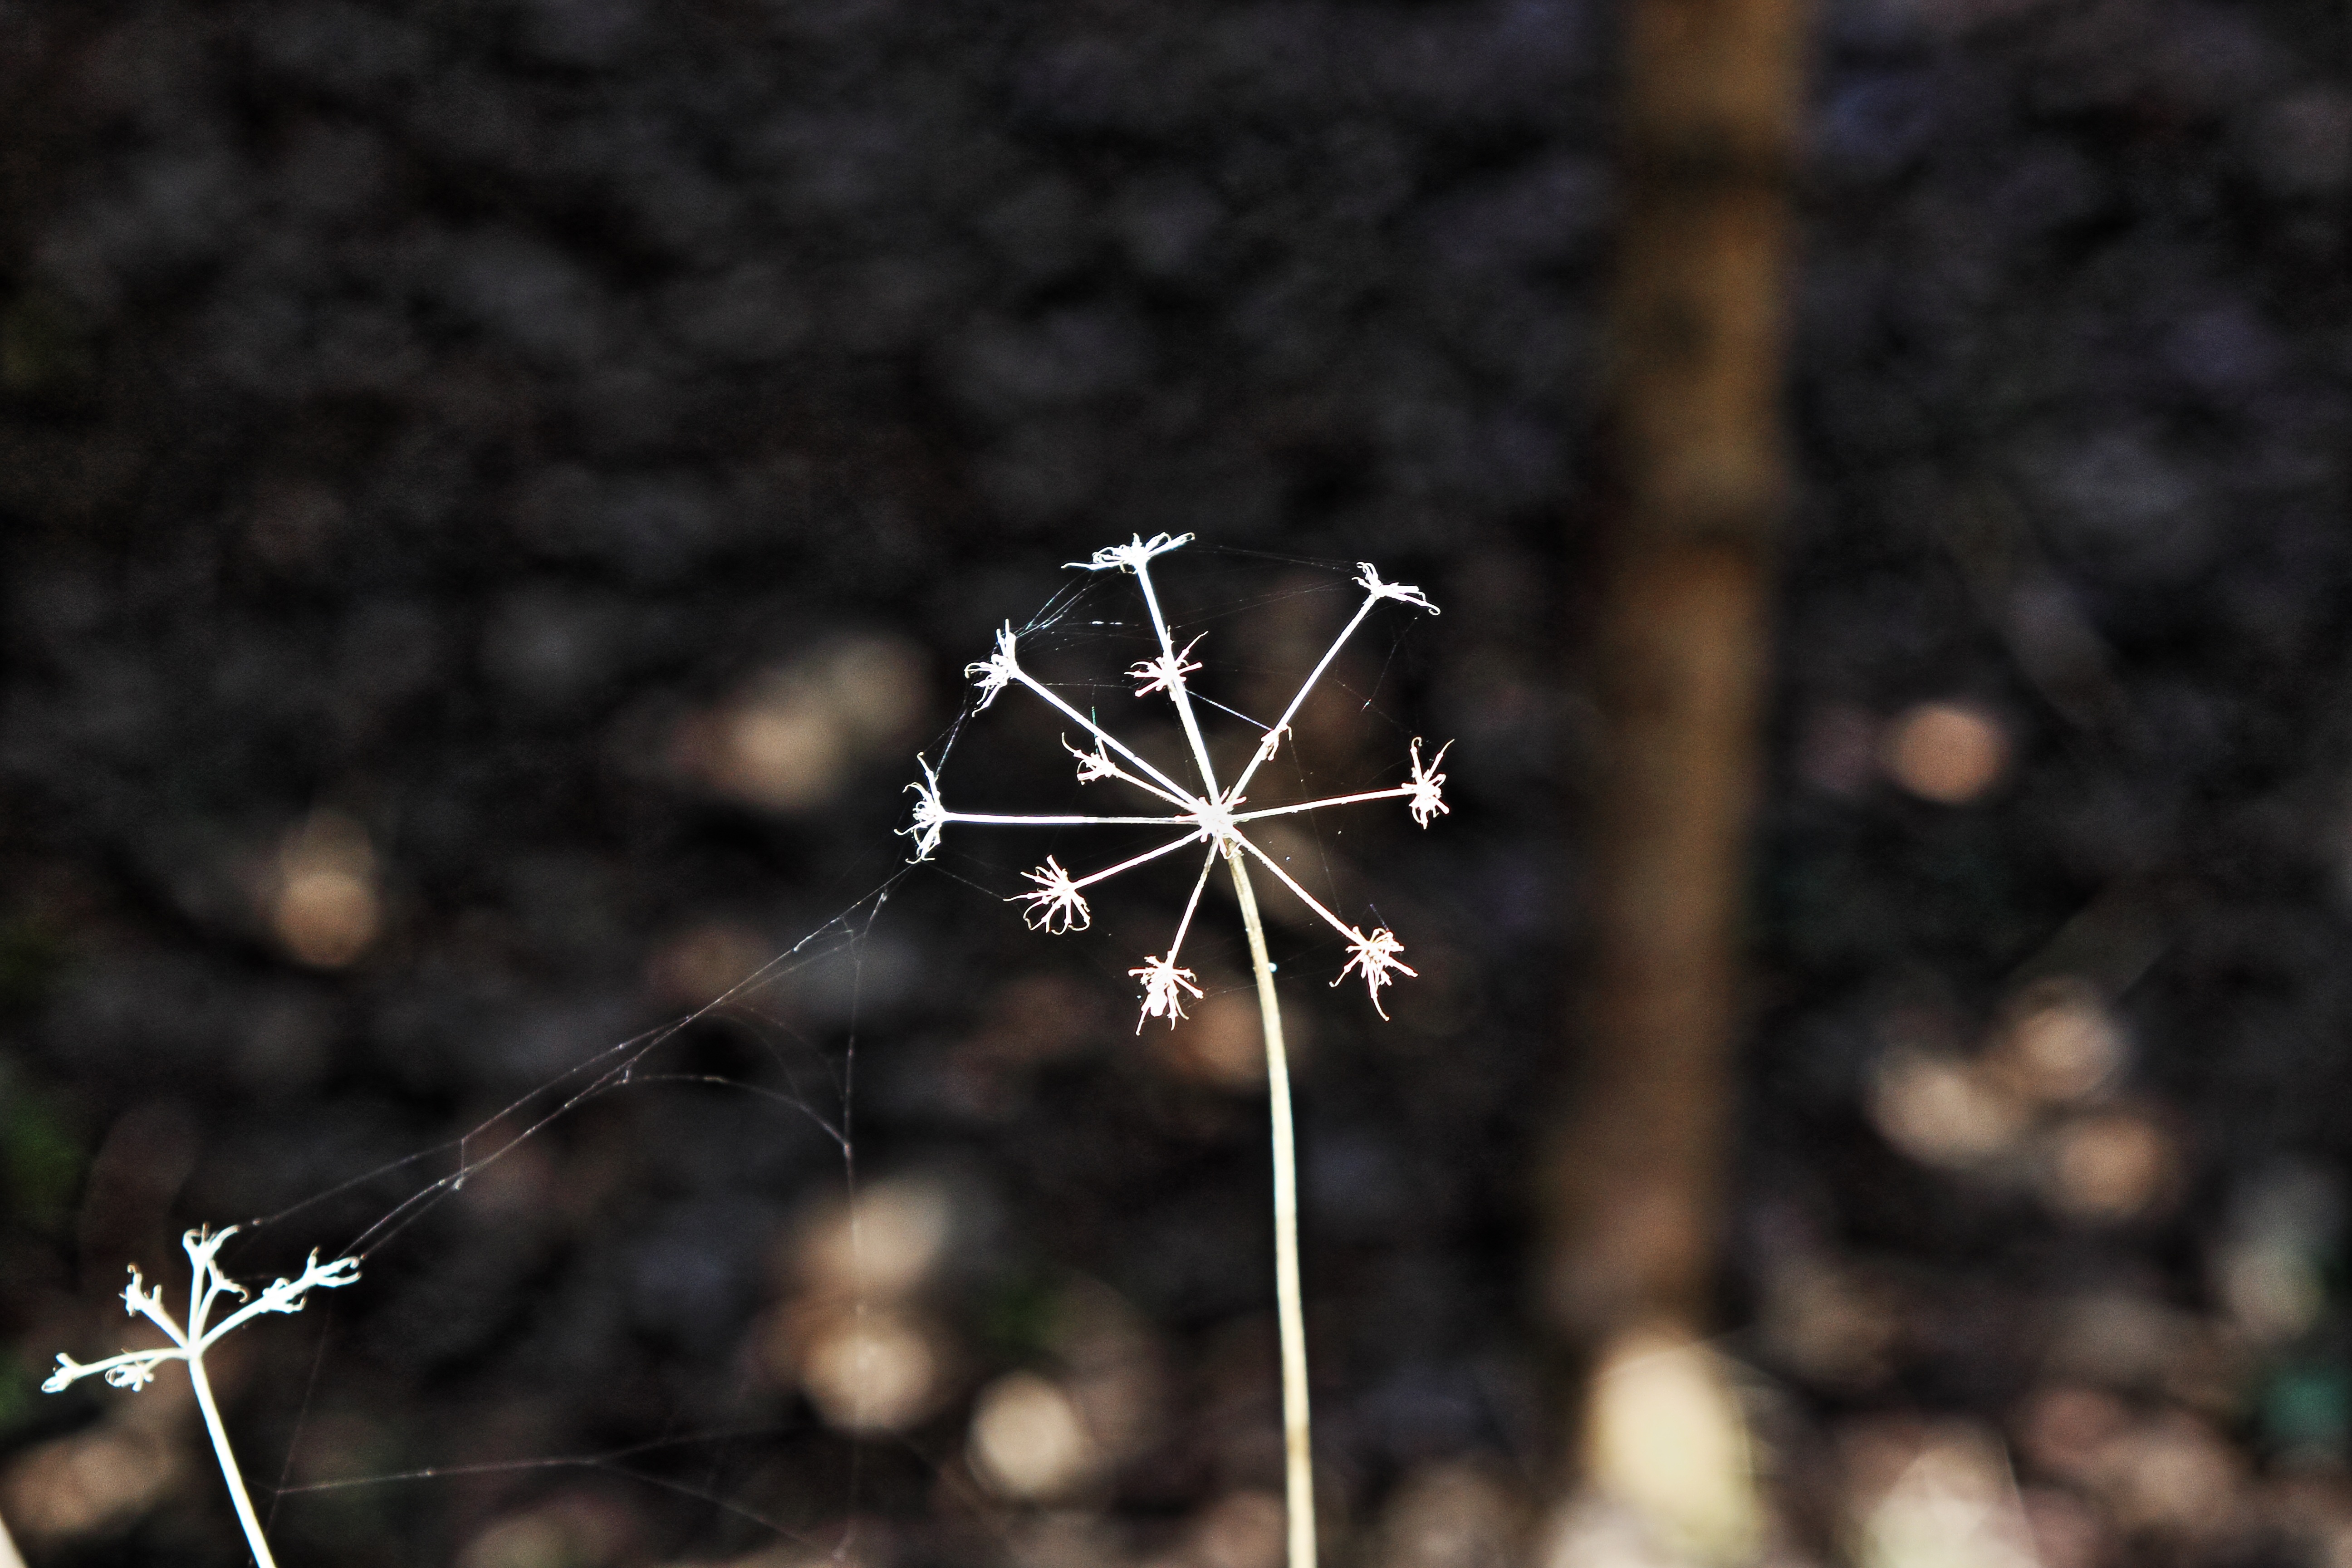
tree, nature, branch, light, plant, sun, sunlight, leaf, flower, macro, autumn, flora, close up, mood, filigree, macro photography